Aidan Chippendale

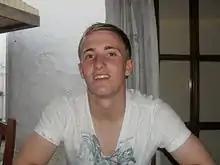
Chippendale in 2010

Aidan Luke Chippendale (born 24 May 1992) is an English footballer who plays as a winger for Bury AFC.